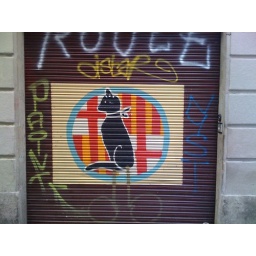
A coat of arms with a black cat in front of the Catalonian flag seen on a shutter door